Isle of Man TT

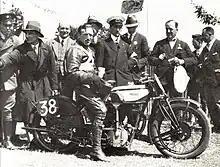
Alex Bennett atop his 1927 Senior TT winning Norton

The first Isle of Man TT race was held on Tuesday 28 May 1907. Charles Collier won the single cylinder class riding a Matchless machine at an average speed of 38.22 mph. Rem Fowler won the two cylinder class riding a Peugeot engined Norton at an average speed of 36.22 mph. Of the 25 race entrants, only 12 finished the race. Auto-Cycle Tourist Trophy Races continued for the next four years on the St John's Short Course. For the 1908 race, the fuel consumption was raised to 100 mpg for single-cylinder machines and 80 mpg for twin-cylinder machines and the use of pedals was banned. The 1908 race was won by Jack Marshall on a Triumph motorcycle at an average speed of 40.49 mph (65.16 km/h). In 1909, the fuel consumption regulations were abandoned along with the use of exhaust silencers. The single-cylinder machines were limited to a capacity of 500cc and the twins to a 750cc engine capacity. Due to the concern over increasing lap-speed, the 1910 event saw the capacity of the twin-cylinder machines reduced to 670cc. By 1910, the last year of the short course, the average speed had risen to 55.15 mph, achieved by Charlie Collier riding on a Matchless motorcycle.